Downward Dog Pose

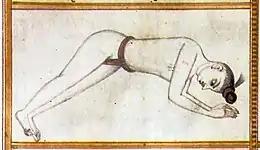
Gajāsana, Elephant Pose. Hand-drawn illustration in "Sritattvanidhi", 19th century Mysore Palace manuscript. The instruction to perform this pose "over and over again" in the 18th century "Hațhābhyāsapaddhati" is suggestive of the repetition of Downward Dog in the Surya Namaskar sequence.

The name comes from the pose's similarity to the way a dog stretches when getting up. The Sanskrit name is from meaning "down", meaning "face", meaning "dog", and meaning "posture" or "seat".